Reunion (2015 film)

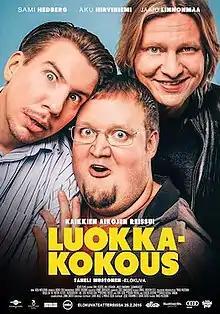
Original Finnish film poster

Reunion is a 2015 Finnish comedy film directed by Taneli Mustonen. It's the story of three men, Antti, Niklas and Tuomas, traveling back to their old hometown to attend a high school class party, with the goal of realizing a wild weekend of freedom and fun. The film is starring by Sami Hedberg, Aku Hirviniemi and Jaajo Linnonmaa. The film is a Finnish remake of the 2011 Danish comedy film "Klassefesten".